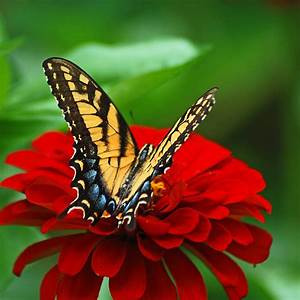
Label: farfalla